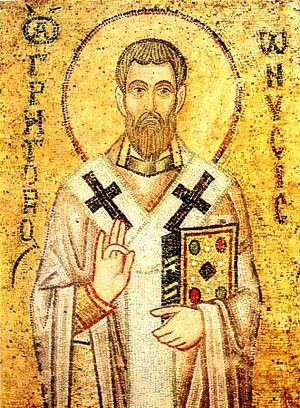
Augustin d'Hippone ou Saint Augustin, né le 13 novembre 354 à Thagaste, un municipe de la province d'Afrique, et mort le 28 août 430 à Hippone, est un philosophe et théologien chrétien romain de la classe aisée. Avec Ambroise de Milan, Jérôme de Stridon et Grégoire le Grand, il est l'un des quatre Pères de l'Église occidentale et l’un des trente-six docteurs de l’Église.
Grégoire de Nysse, né entre 331 et 341 à Néocésarée, dans la province du Pont-Euxin, mort après 394, est un théologien et un mystique de grande envergure ; comme Père de l'Église, il est fêté le 10 janvier.